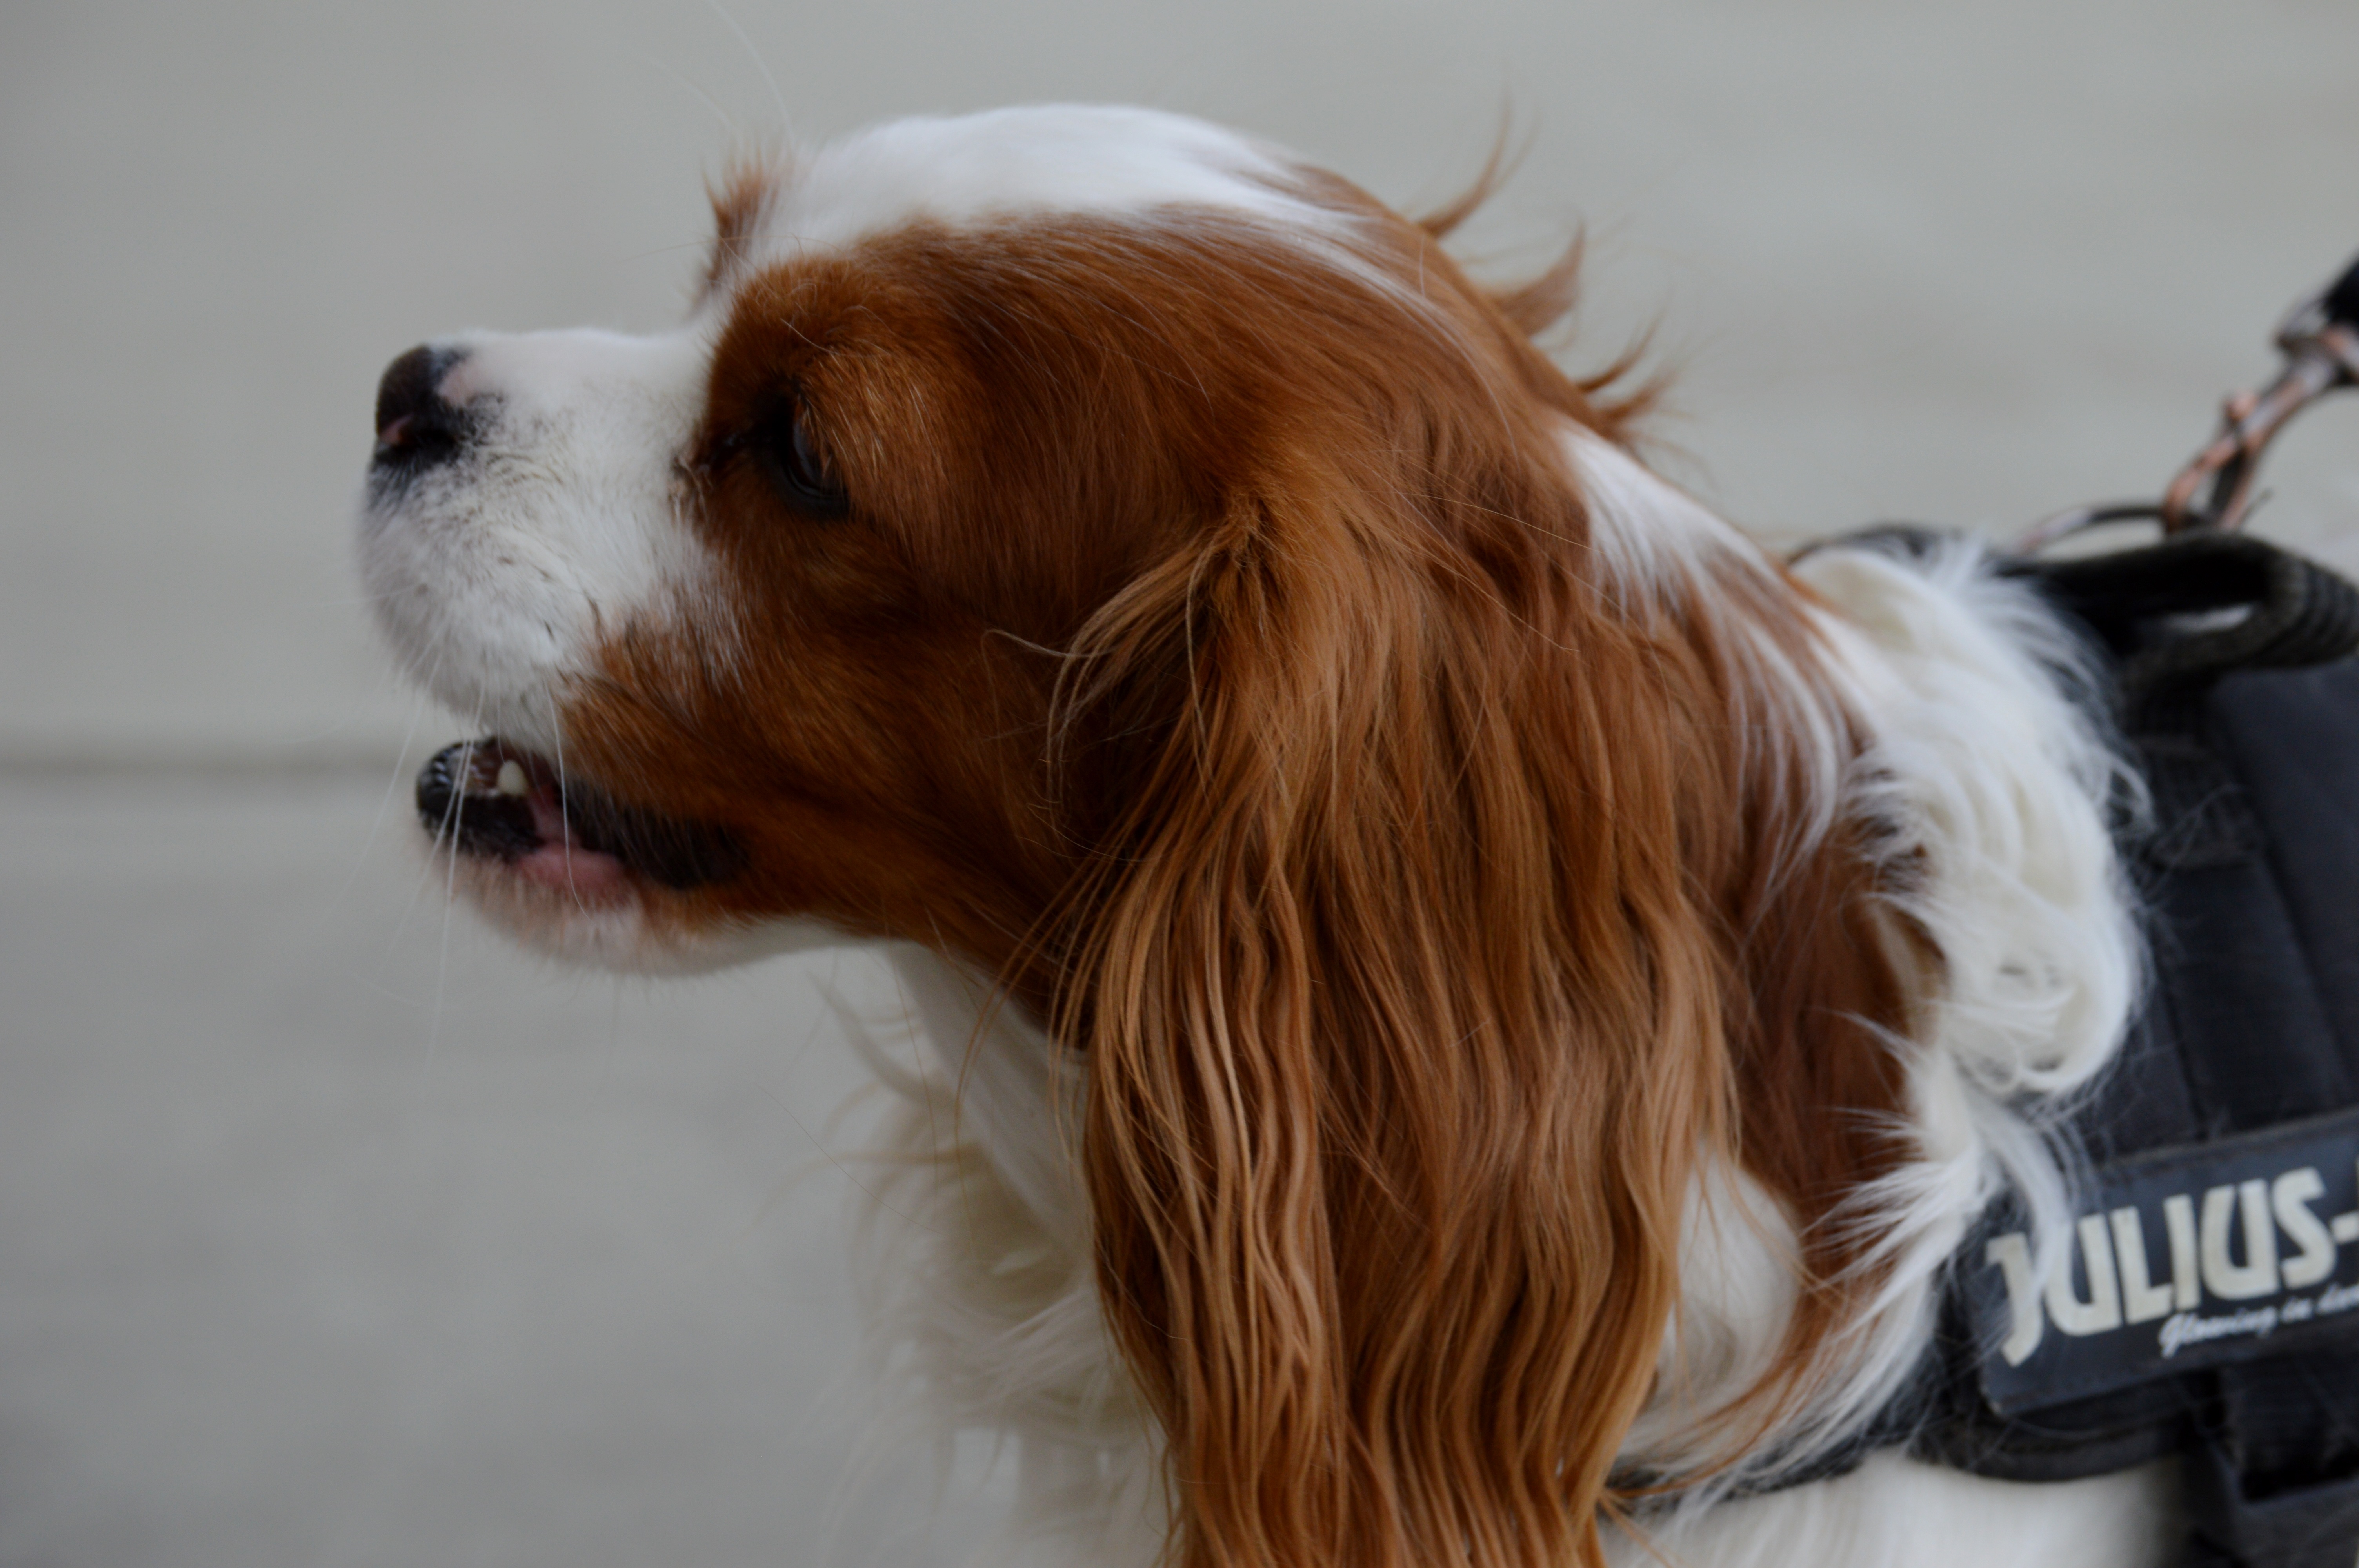
white, puppy, dog, animal, cute, pet, fur, brown, mammal, spaniel, vertebrate, funny, cavalier king charles spaniel, king charles spaniel, dog like mammal, kooikerhondje, phalene